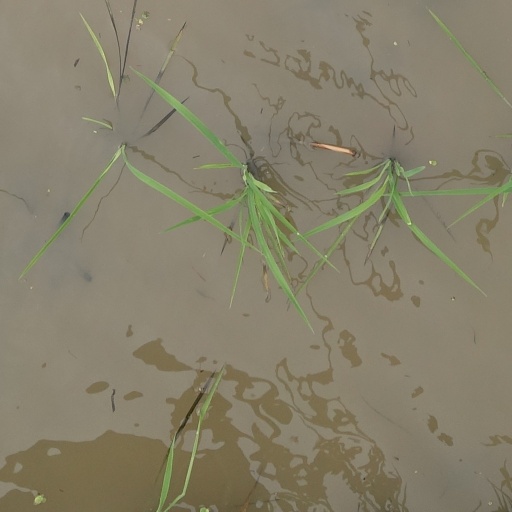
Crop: rice